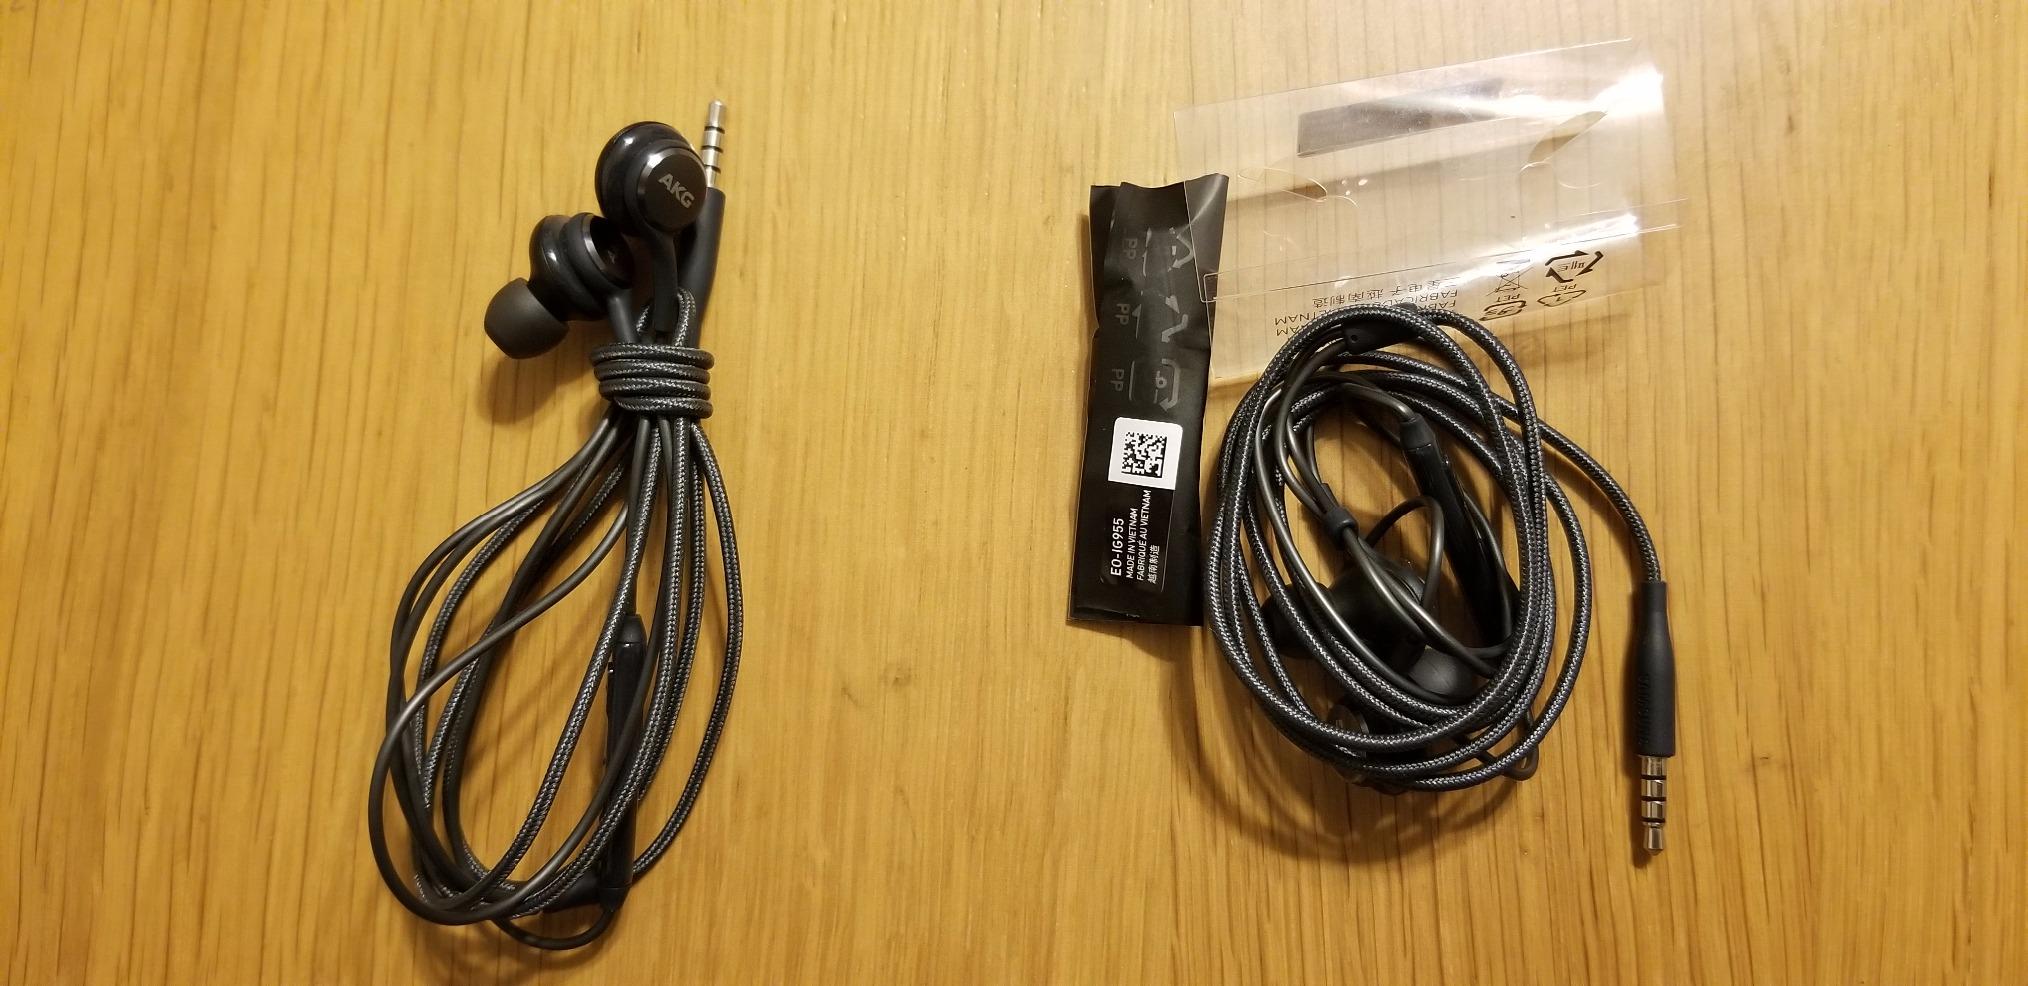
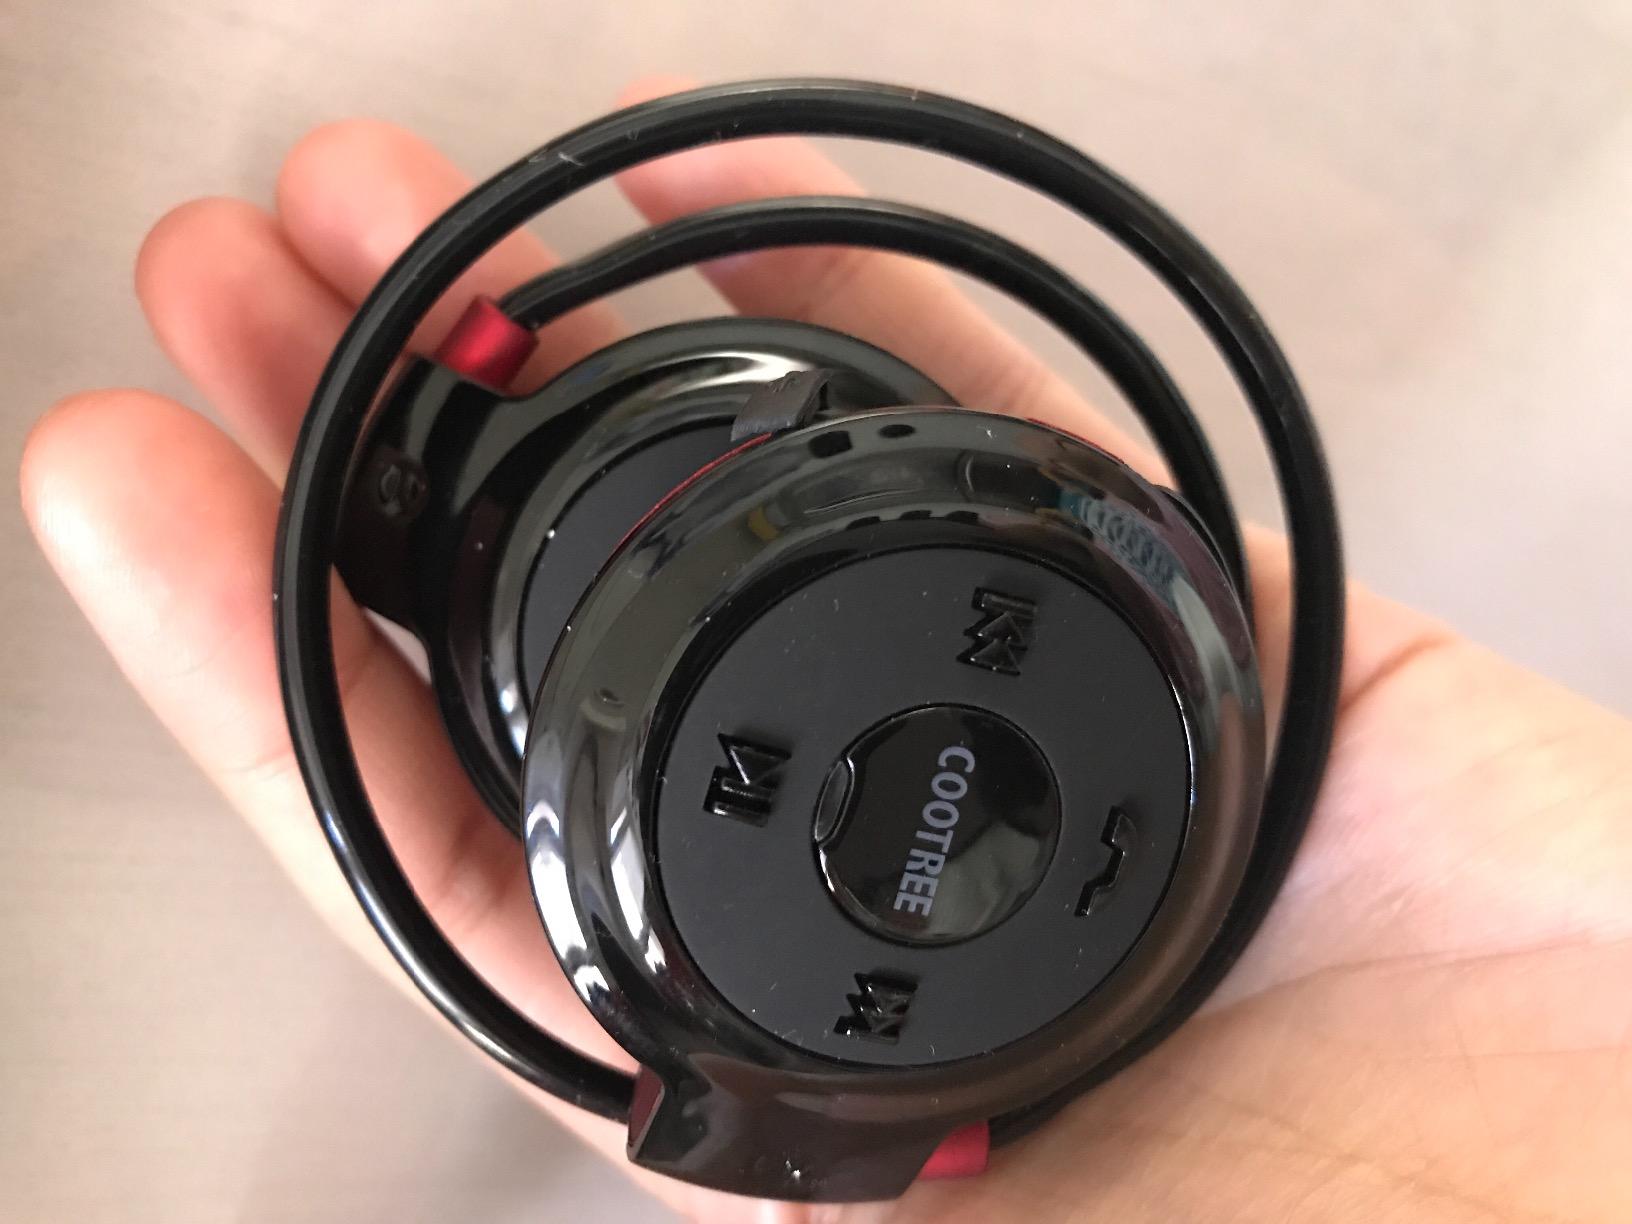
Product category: headphones
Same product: no